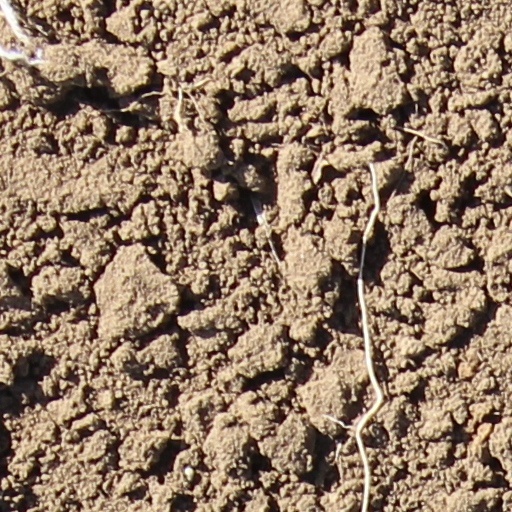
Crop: wheat